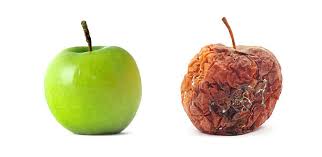
Waste category: biological